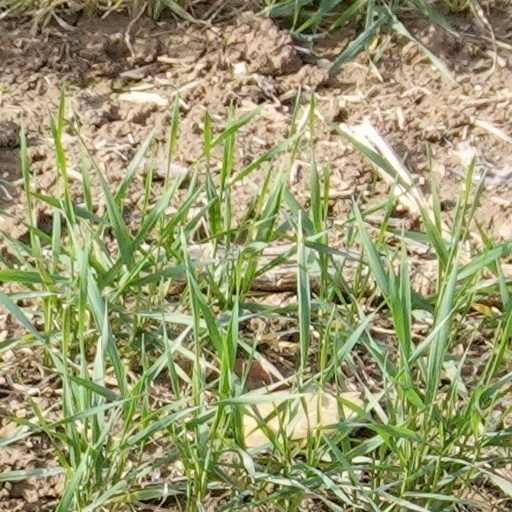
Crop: wheat